Chris Smith (footballer, born 1981)

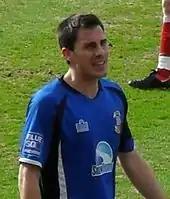
Smith playing for Tamworth in 2010

Following Martin Foster's departure, Smith was handed the Tamworth captaincy during the 2009–10 pre-season, which he described as a "massive honour". His first appearance of the season came in the opening match, a 1–1 draw away to Stevenage Borough on 8 August 2009. Smith's first goal of the season came after scoring a powerful header in a 2–1 home victory over Wrexham on 25 August 2009. In October 2009, he paid tribute to the defensive partnership he had struck up with Michael Briscoe, saying: "Football is about partnerships on the pitch, having trust in team-mates and good understandings and we seem to have one." Smith suffered a heel injury in October 2009, while also having a hernia problem that possibly needed an operation. After having a hernia operation, he was expected to be ruled out for a long-term period, but returned two weeks later in the following match, a 3–1 home win over Chester City on 14 November 2009. He was handed a one-match suspension after picking up his fifth yellow card of the season in a 0–0 home draw with Forest Green Rovers on 28 December 2009, meaning he missed Tamworth's match against Oxford United on 16 January 2010. His return came in a 0–0 draw away to Gainsborough in the FA Trophy second round on 19 January 2010. After receiving a yellow card in a 1–0 defeat away to Histon on 9 March 2010, he was given a two-match suspension, returning in a 2–0 away defeat by Cambridge United on 24 March. He scored from close range in the 82nd minute for Tamworth's equalising goal in his first match against York since leaving the club, which finished a 1–1 away draw on 27 March 2010. Smith made 38 appearances and scored four goals in 2009–10.